L'Ankou

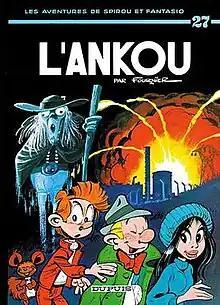
Cover of the Belgian edition

L'Ankou, written and drawn by Fournier, is the twenty-seventh album of the "Spirou et Fantasio" series, and the author's seventh, following the Spirou retirement of André Franquin. The story was initially serialised in "Spirou" magazine, before it was released as a hardcover album in 1977.